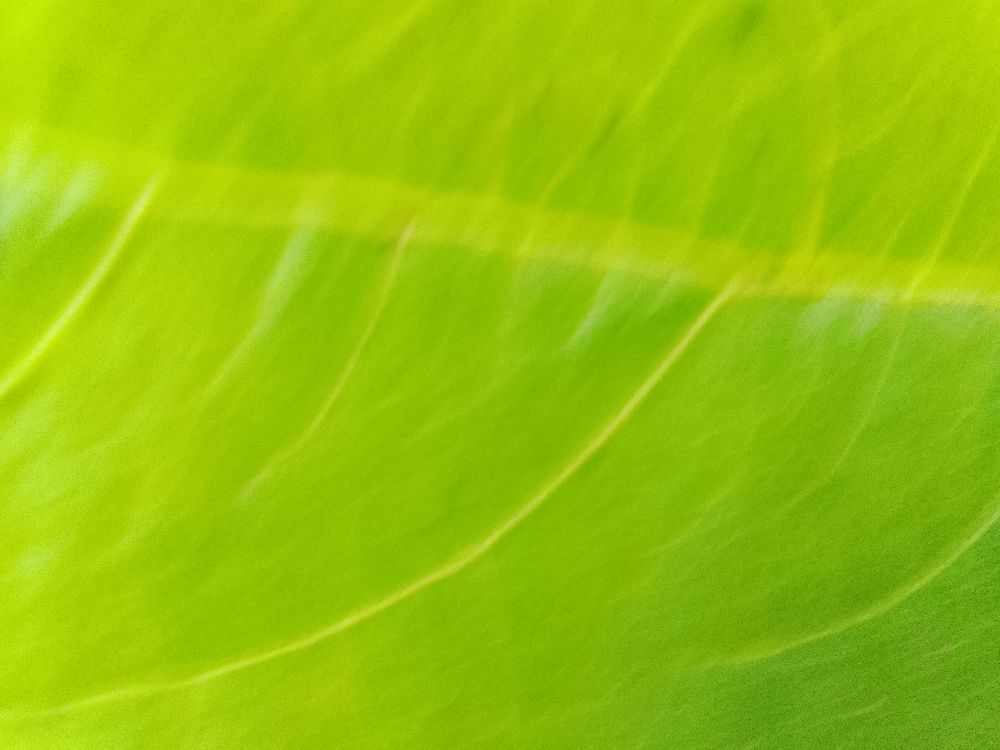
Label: healthy